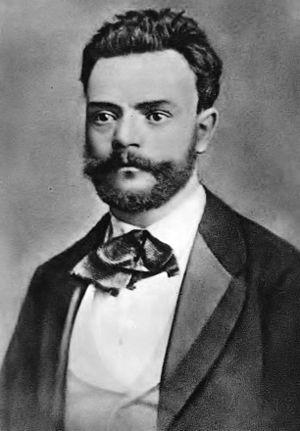
La sérénade pour cordes ou sérénade pour cordes en mi majeur B. 52 est une sérénade pour orchestre à cordes, en cinq mouvements, composée au printemps 1875 par le compositeur tchèque Antonín Dvořák. Créée le 10 décembre 1876 au Théâtre national de Prague, elle est l'une de ses œuvres orchestrales les plus populaires à ce jour.
La Symphonie nᵒ 4 en ré mineur, opus 13, a été écrite par Antonín Dvořák en 1874.